Oxted (horse)

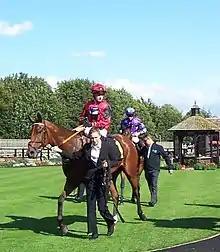
Oxted ridden by Cieren Fallon at Newmarket July racecourse in August 2019

Oxted (foaled 6 March 2016) is a British Thoroughbred racehorse who specialises in sprinting. After running fifth on his only start as a juvenile he won a maiden race on his three-year-old debut and ended his second campaign with a victory in the Portland Handicap. As a four-year-old he made significant improvement to win the Abernant Stakes and July Cup. He added a further major success in 2021 when he won the King's Stand Stakes.